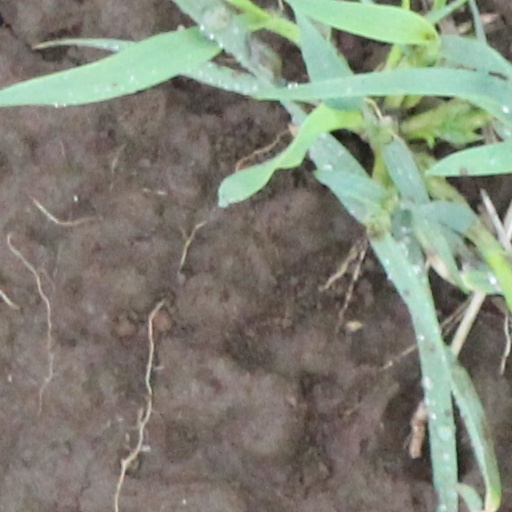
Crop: wheat